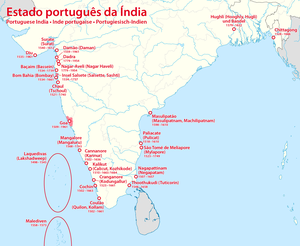
Carte de l'Inde portugaise